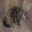
Label: cat